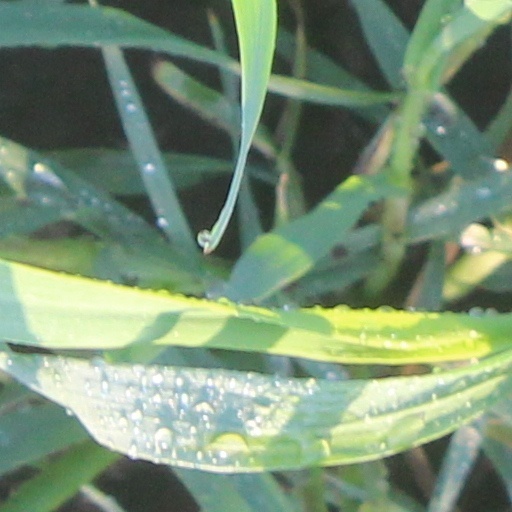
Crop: wheat